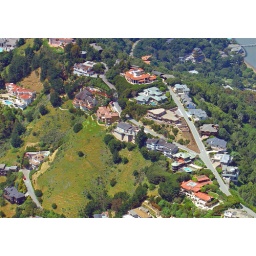
Expensive houses up the hill in Tiburon.